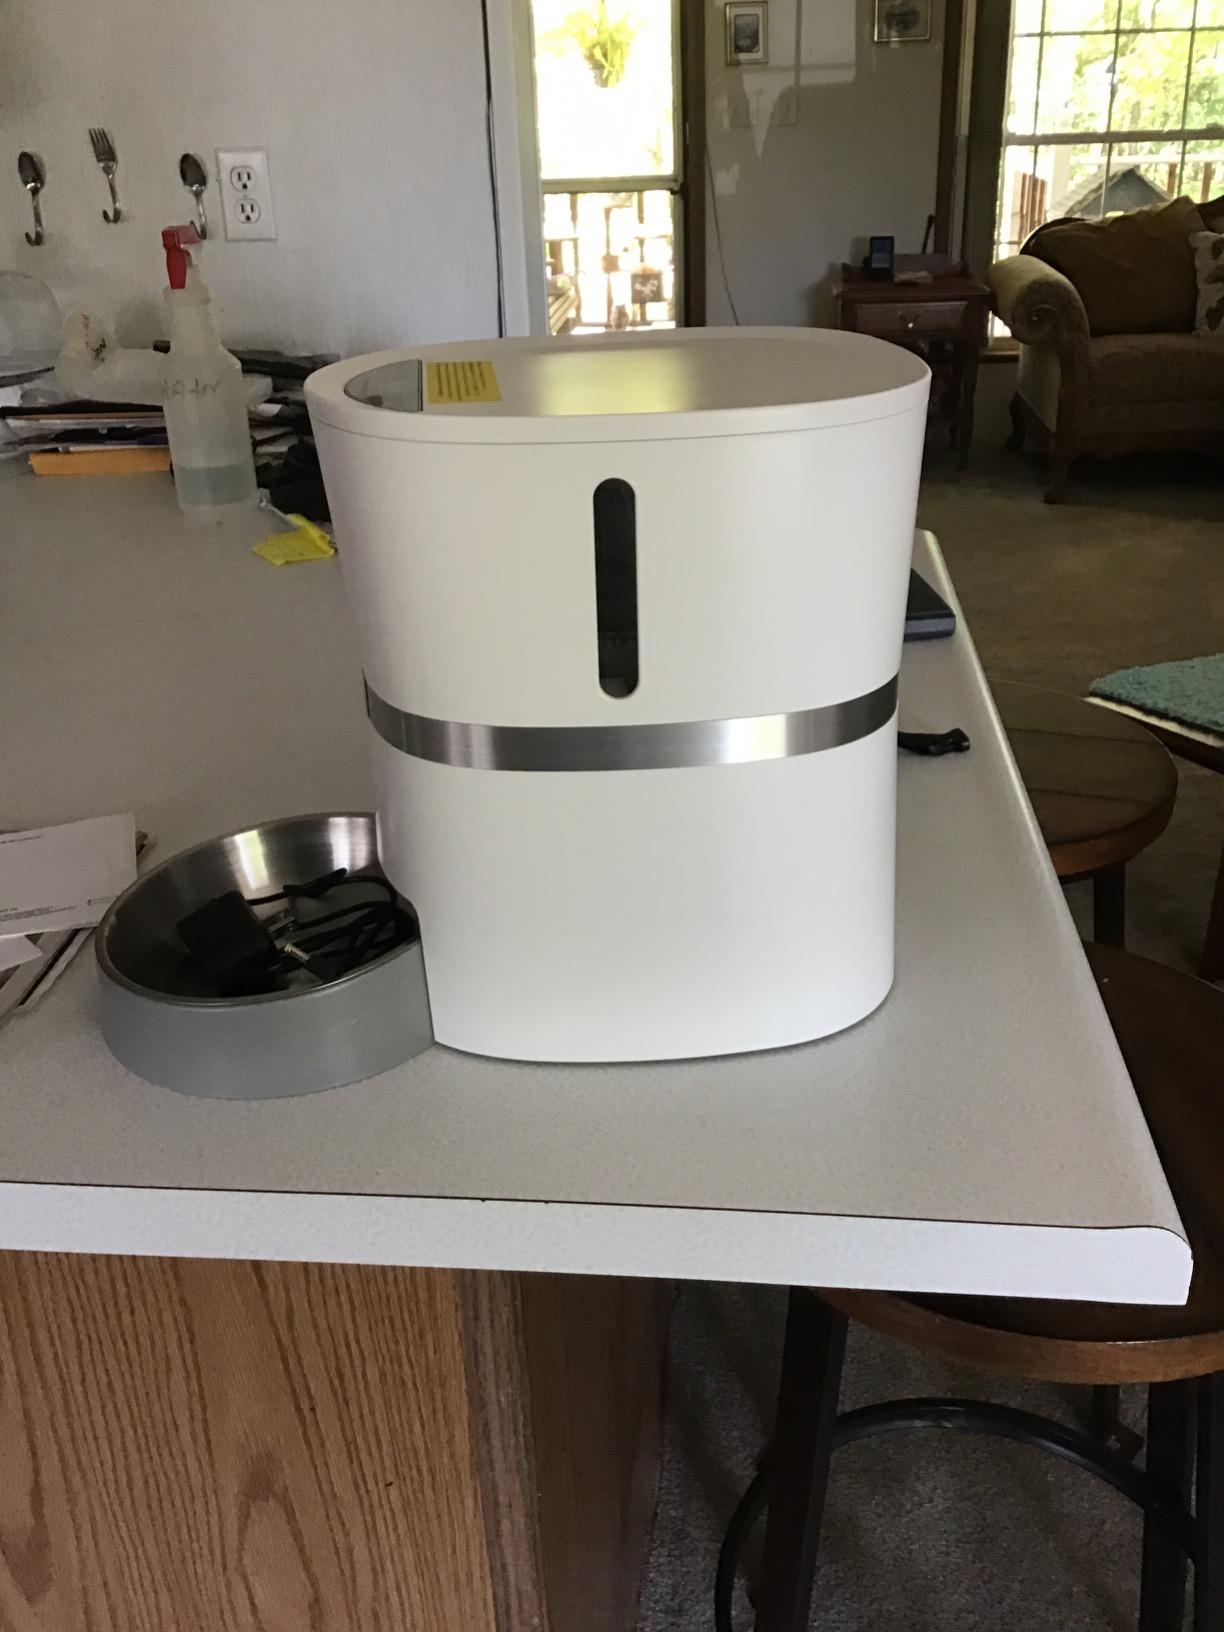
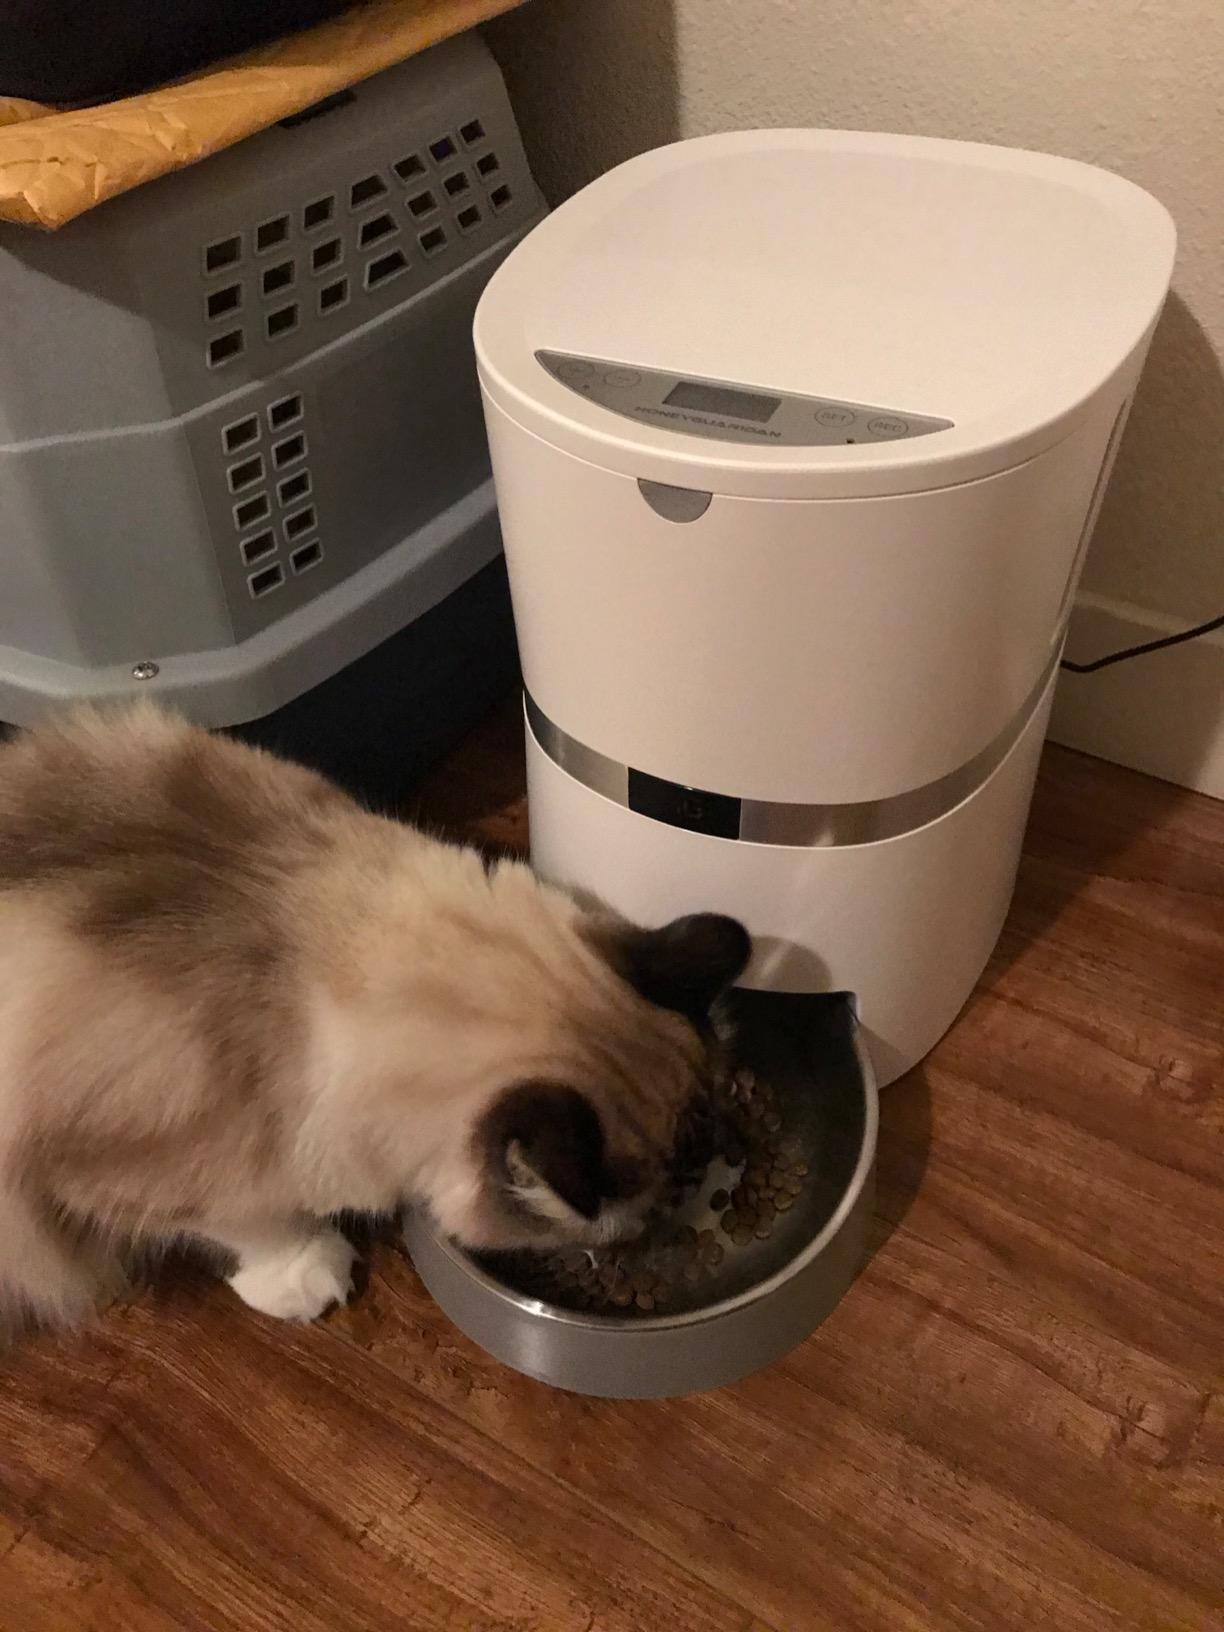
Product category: items_feeder
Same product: yes